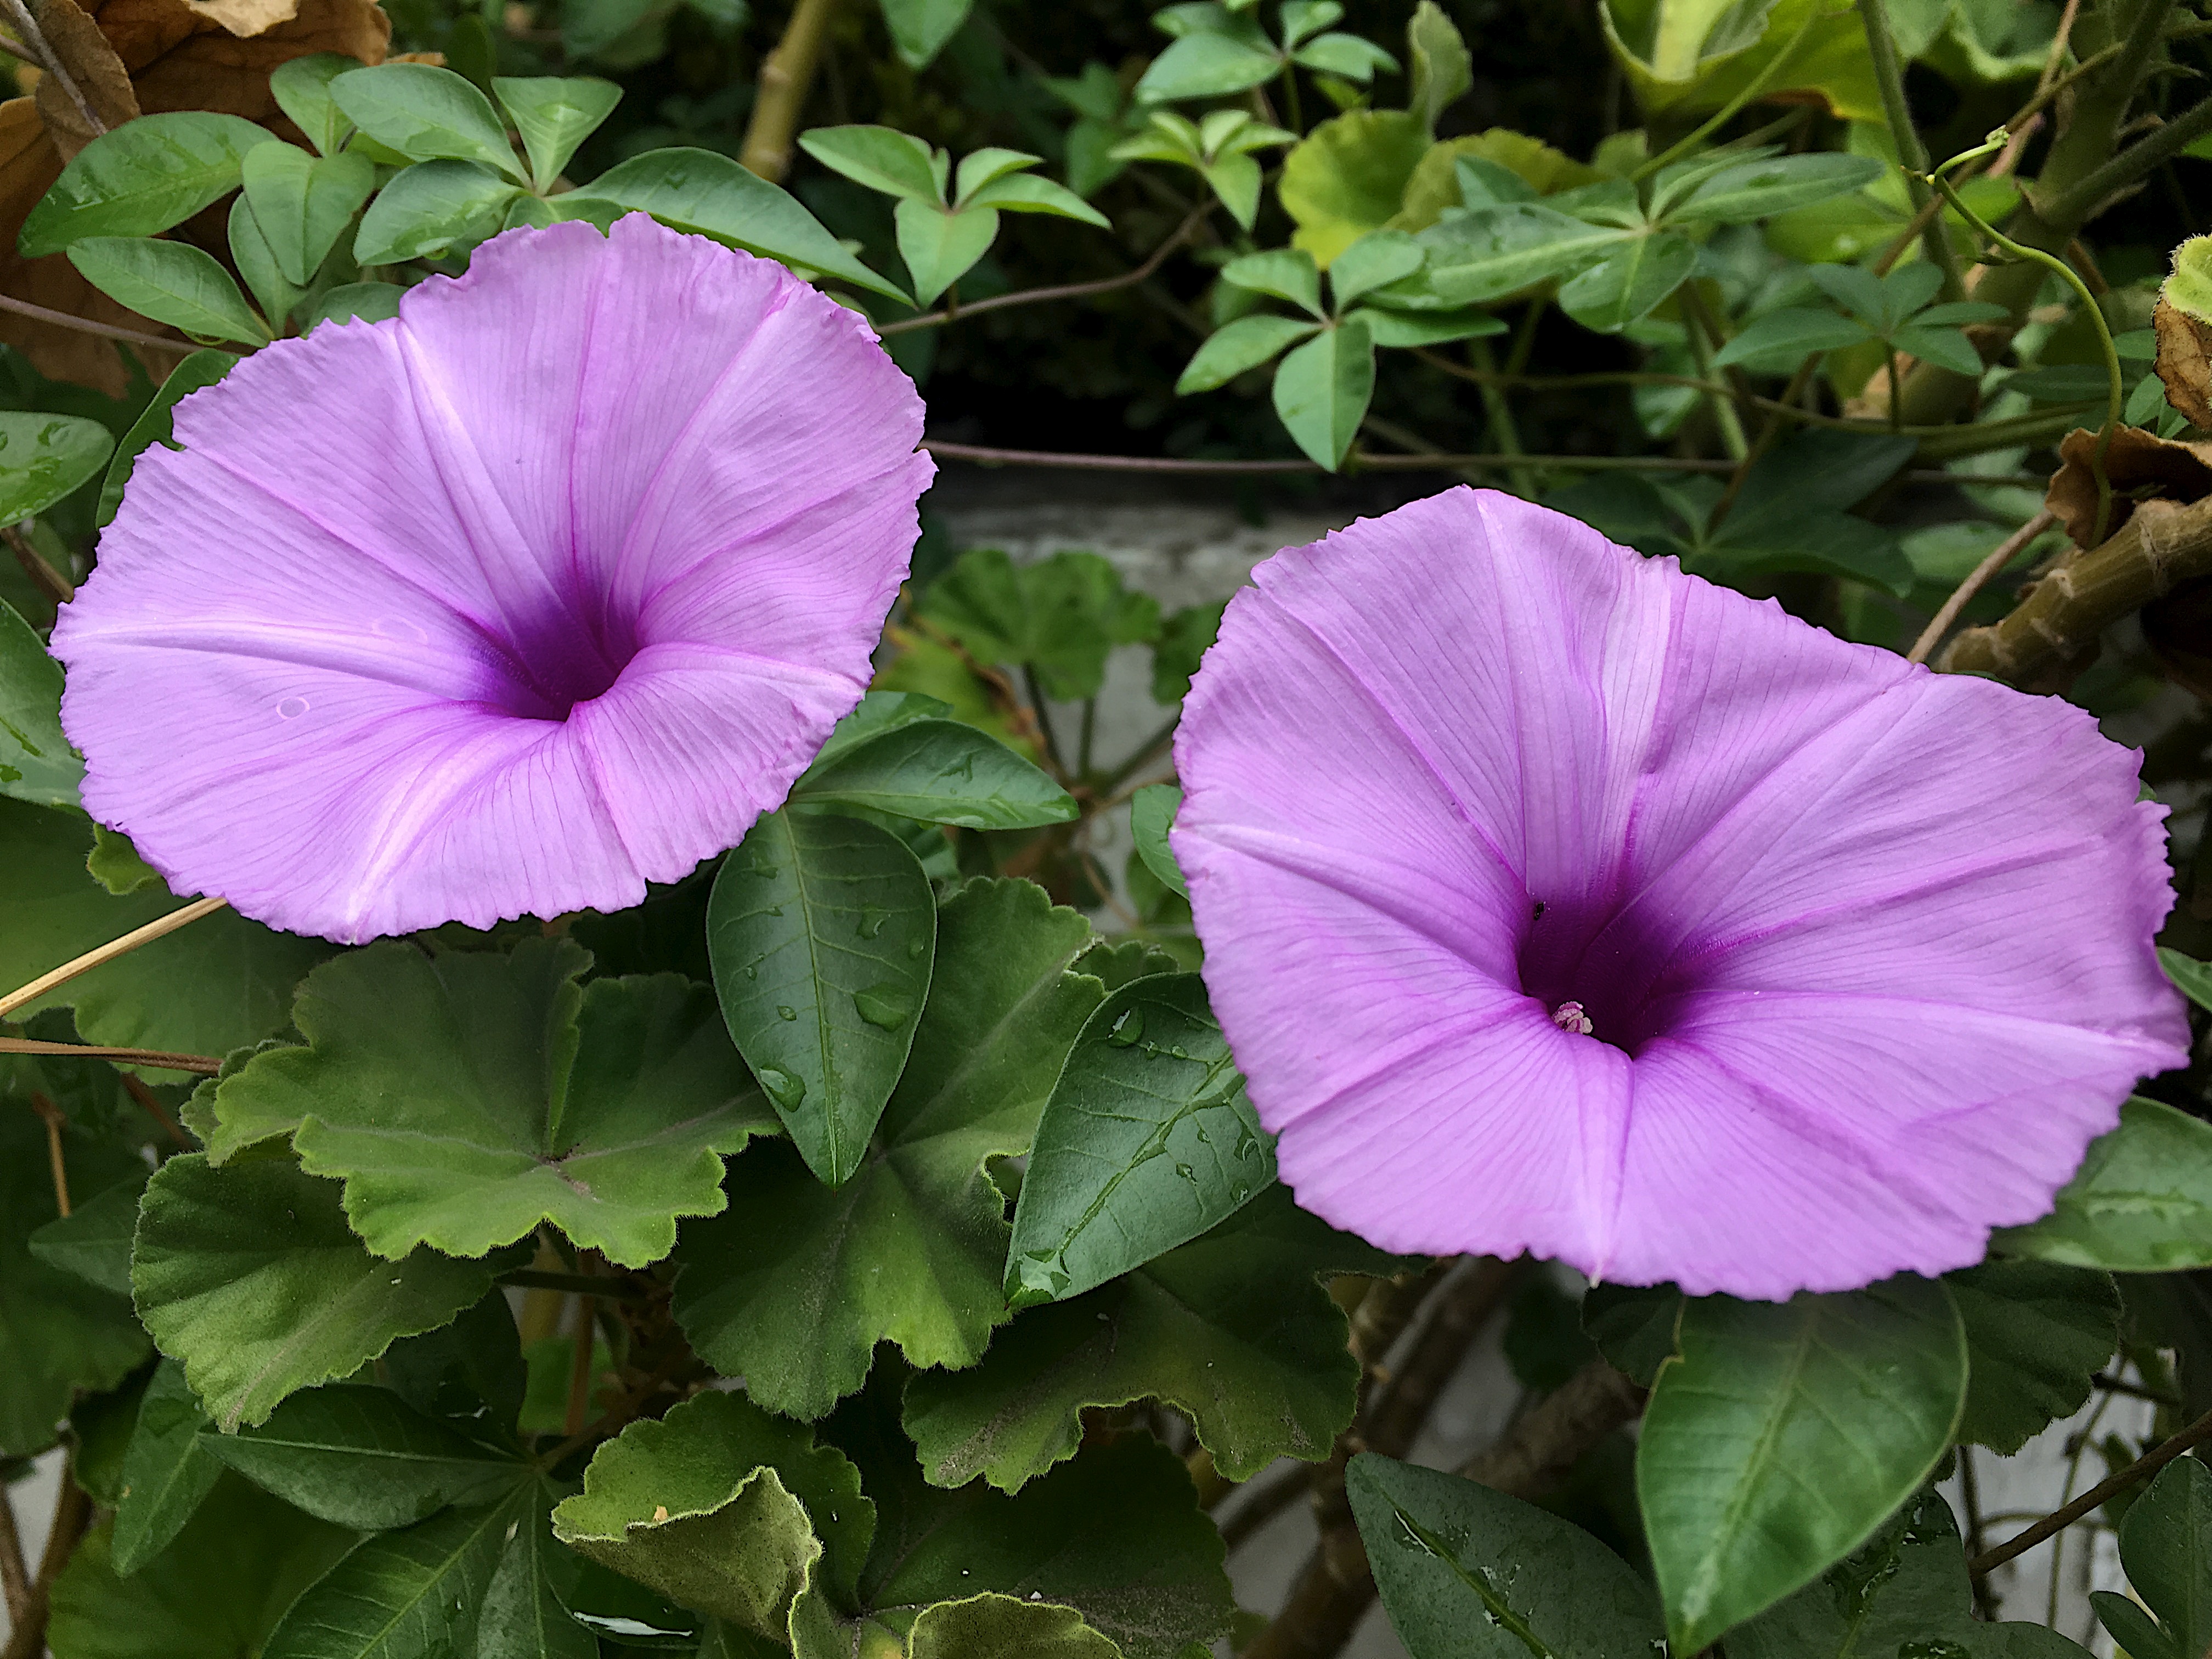
plant, flower, purple, petal, botany, flora, hibiscus, morning glory, moonflower, macro photography, flowering plant, chinese hibiscus, annual plant, land plant, violet family, morning glory family, beach moonflower